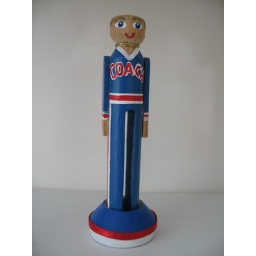
Available in male or female